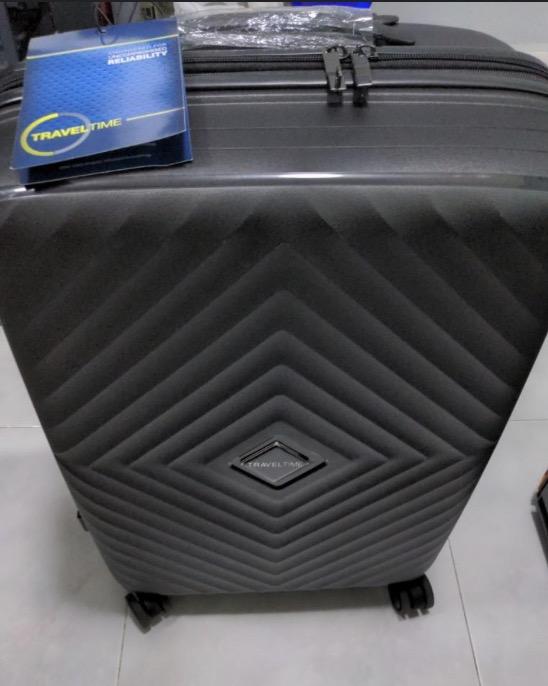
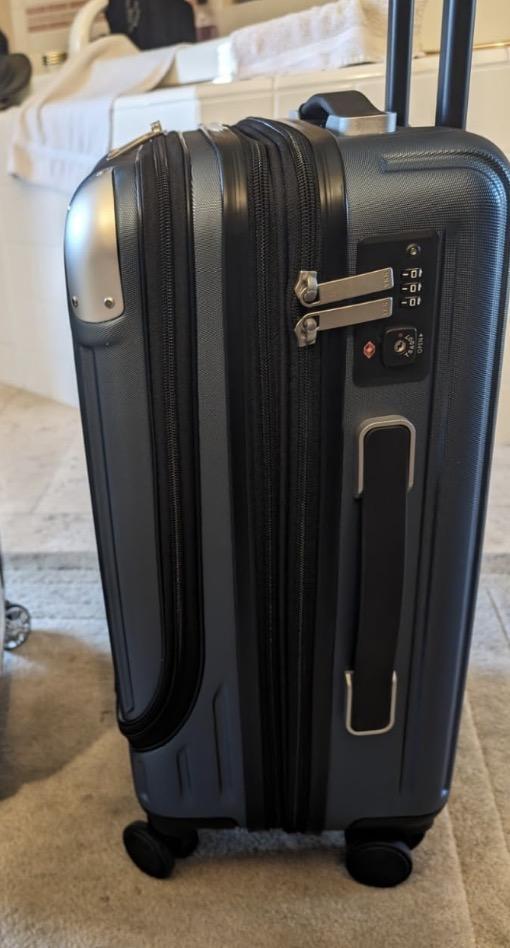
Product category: items_tea
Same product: no